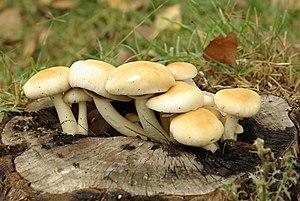
La Pholiote du peuplier, Cyclocybe aegerita, anciennement Agrocybe cylindracea, est un champignon comestible du genre Cyclocybe, de la famille des Strophariaceae. À la suite d'études moléculaires, Vizzini a transféré en 2014 la Pholiote du peuplier du genre Agrocybe dans le genre Cyclocybe. La pholiote des peupliers a un chapeau charnu, d'abord bombé puis plat, lisse, soyeux et de couleur très claire, bien qu'étant parfois brun fauve quand le champignon est très jeune. Le pied est ferme, fibreux et plein. Il porte anneau membraneux blanc, persistant. Les lamelles sont serrées, de couleur brun-bistre, et laissent une sporée brun sale faite de spores elliptiques d'environ une dizaine de micromètres dans leur plus grande dimension.
Agrocybe, est un genre de champignons basidiomycètes de la famille des Strophariaceae.